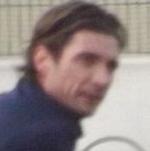
Age: 37